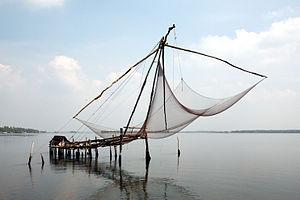
Filet de pêche traditionnel chinois près de Kochi, dans le Kérala (Inde). മലയാളം: കൊച്ചിയുടെ സമീപമുള്ള ഒരു ചീനവല.